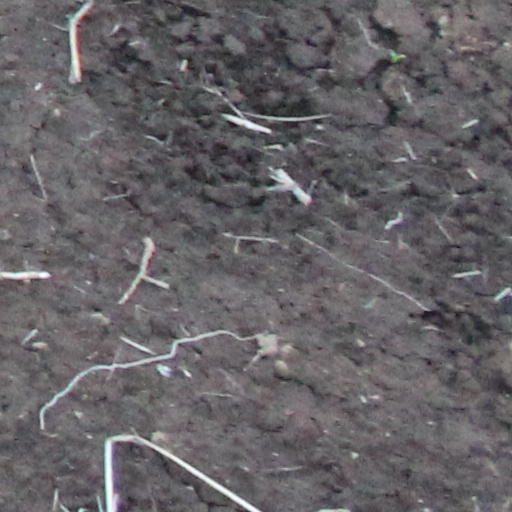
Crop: wheat